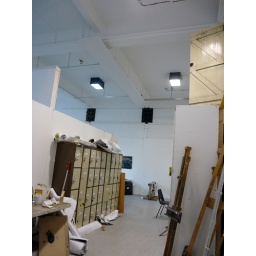
designed by Charles Rennie Mackintosh, completed in 2 phases in 1899 and 1909, interior of the ground floor studio